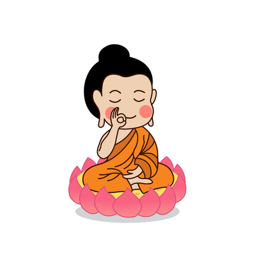
author sitting on lotus with the right hand raising illustration .